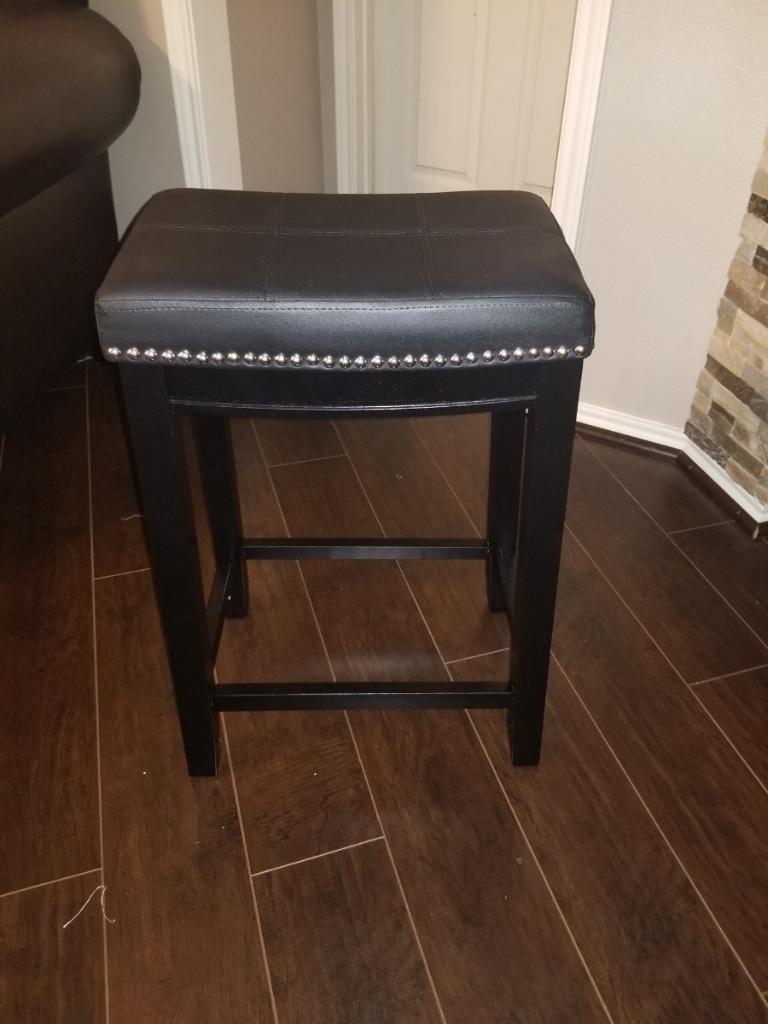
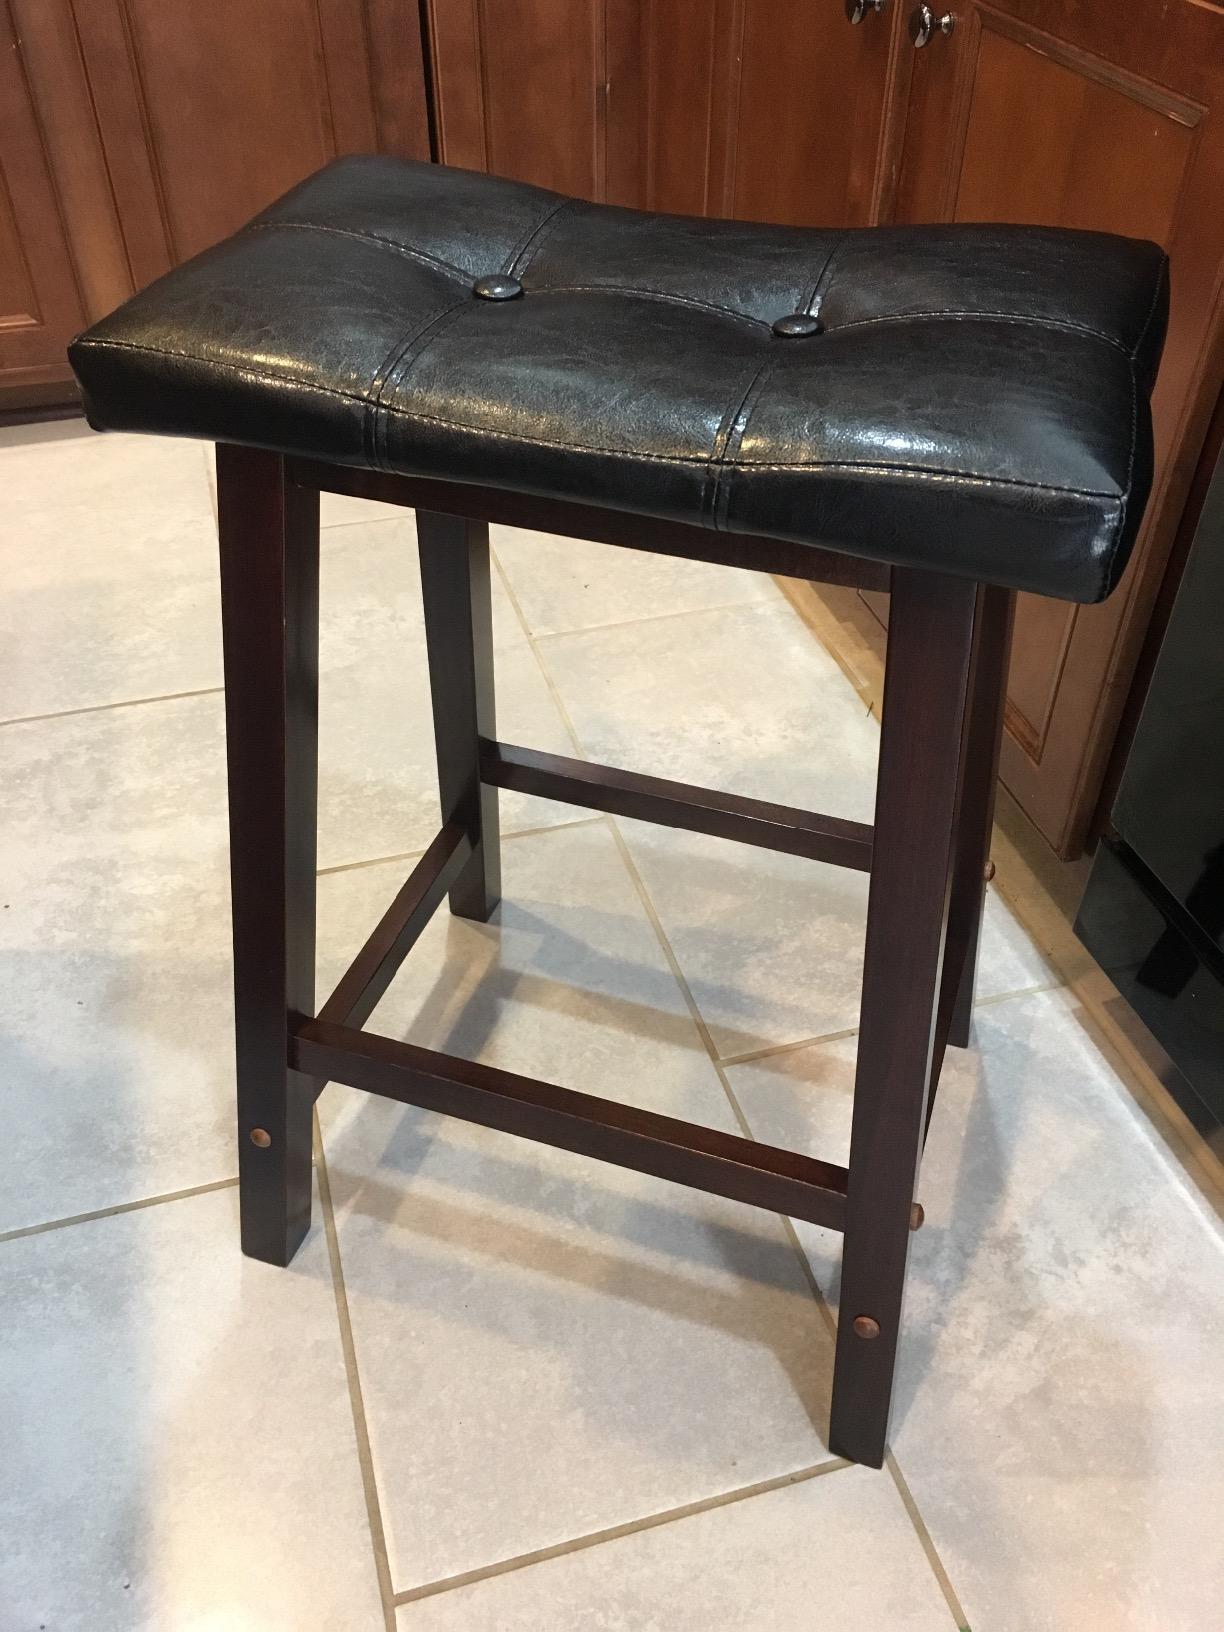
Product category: stool
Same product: no